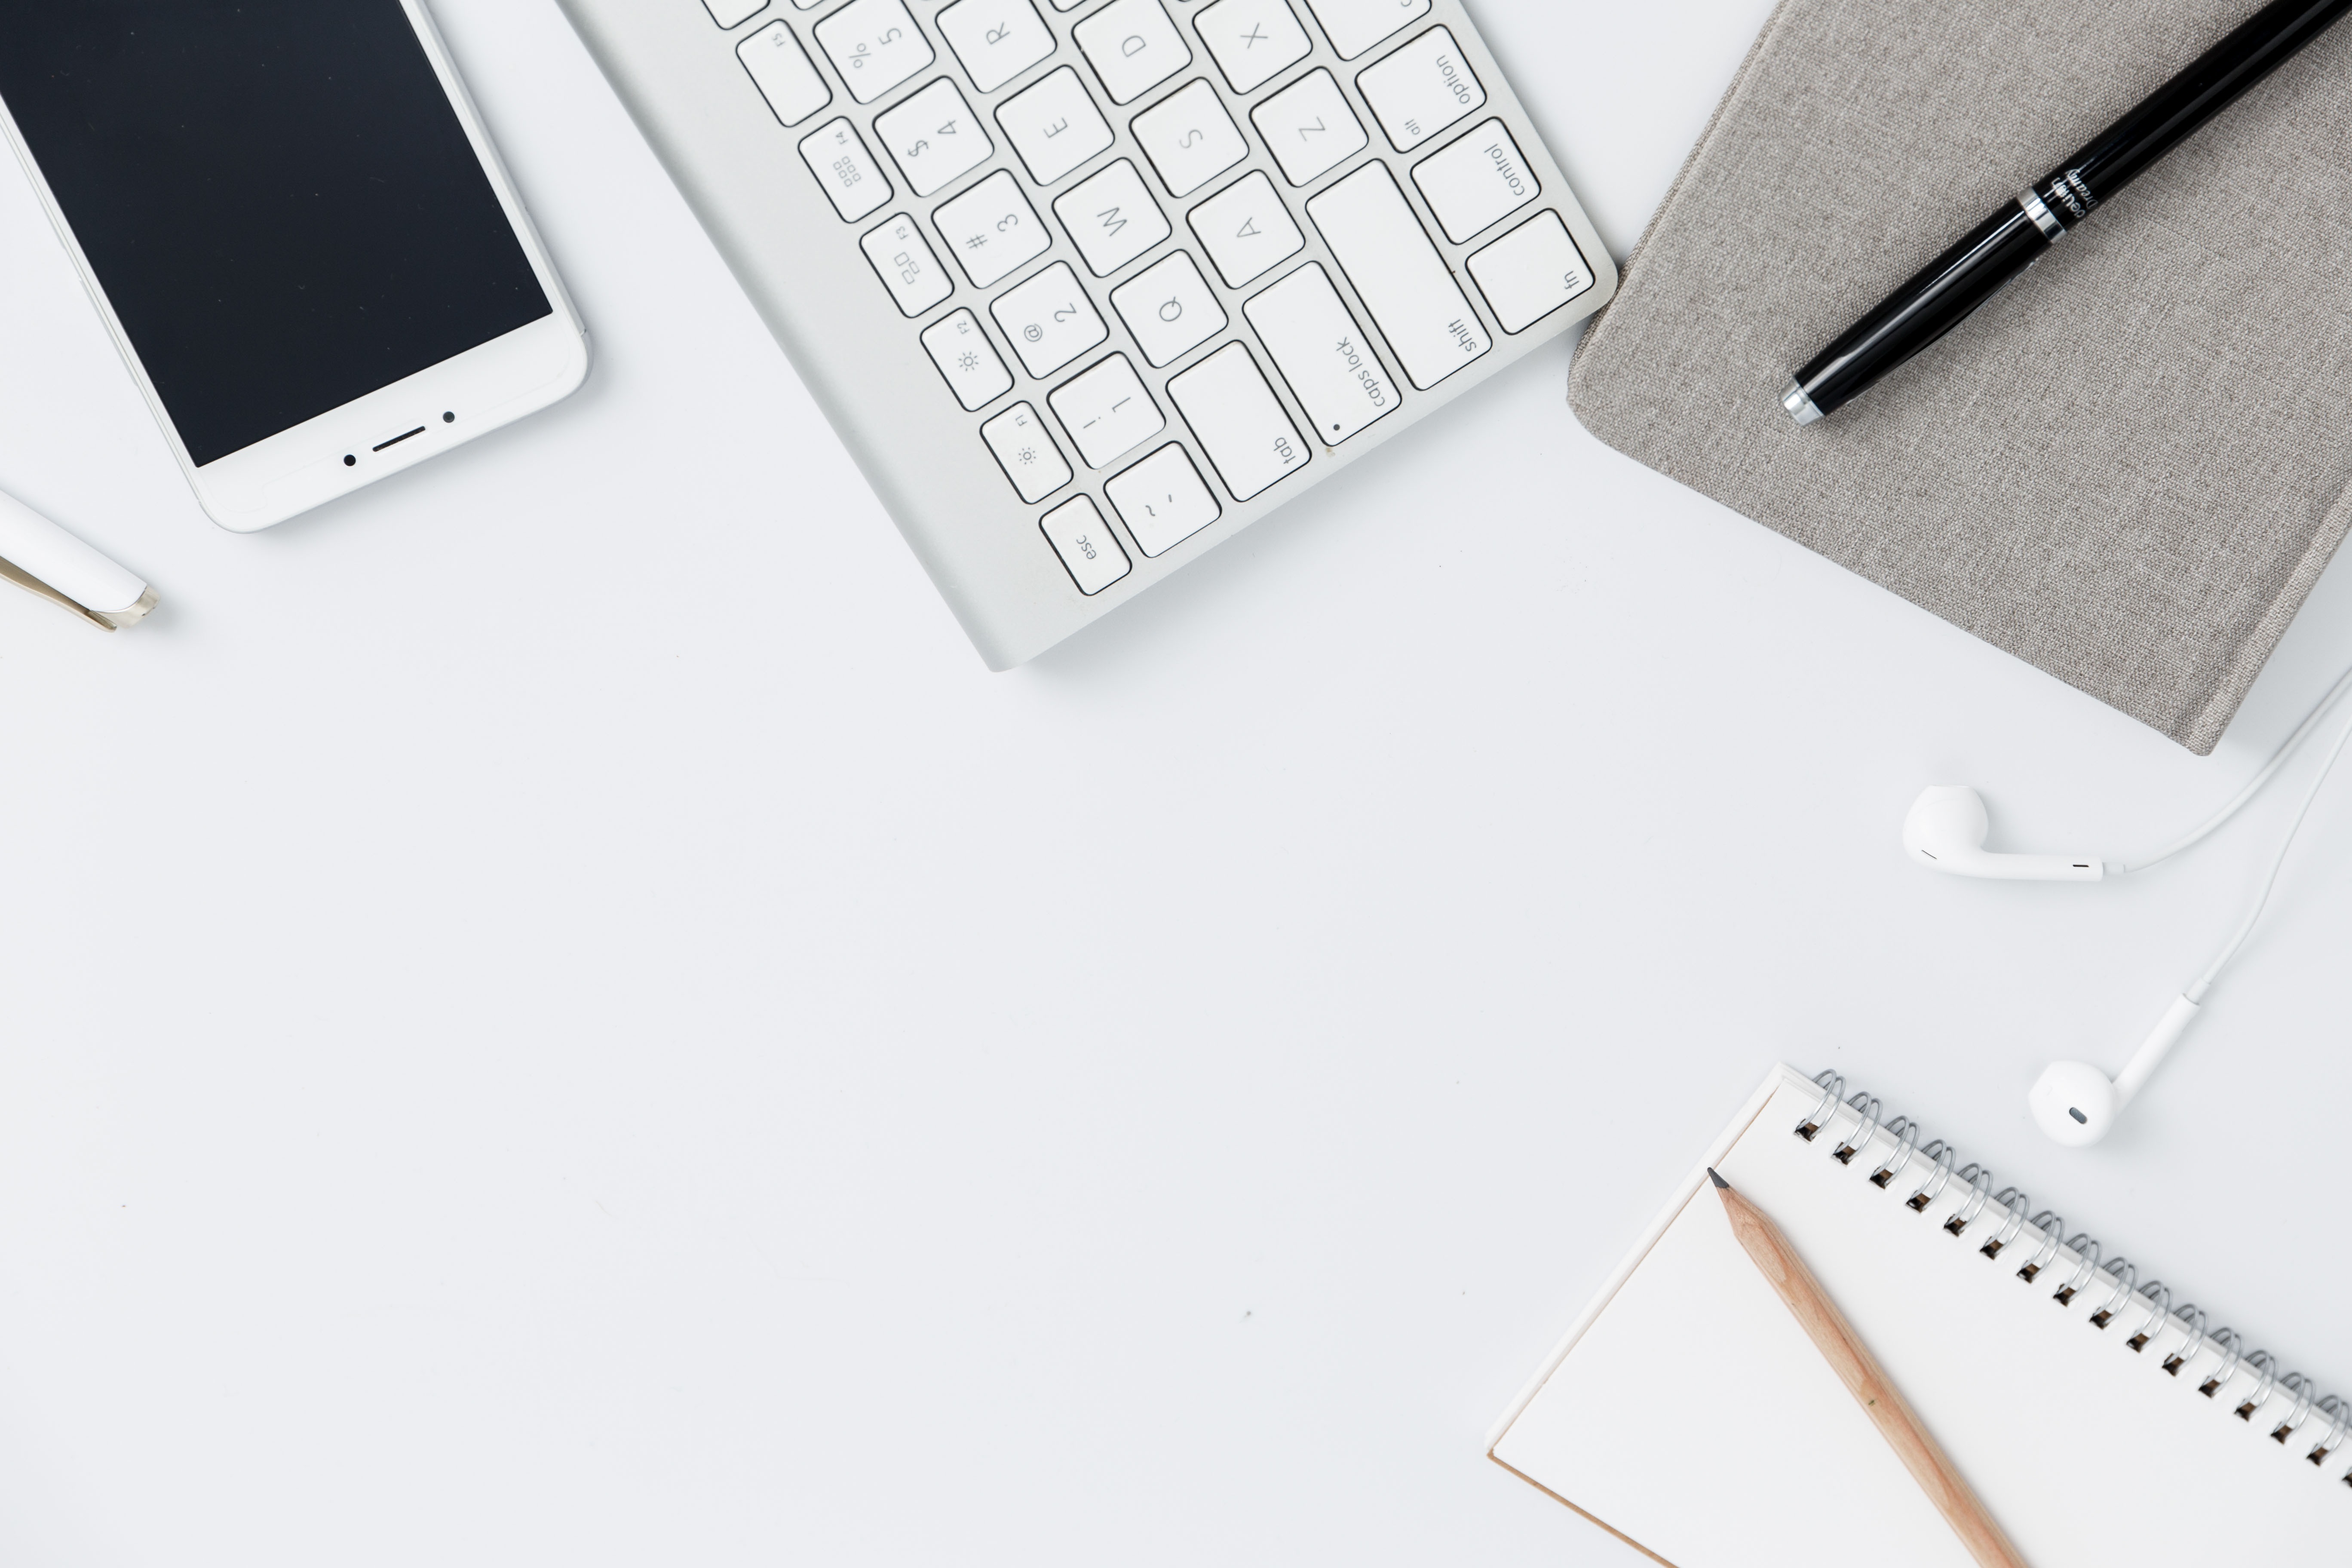
computer, mobile, writing, gray, brand, document